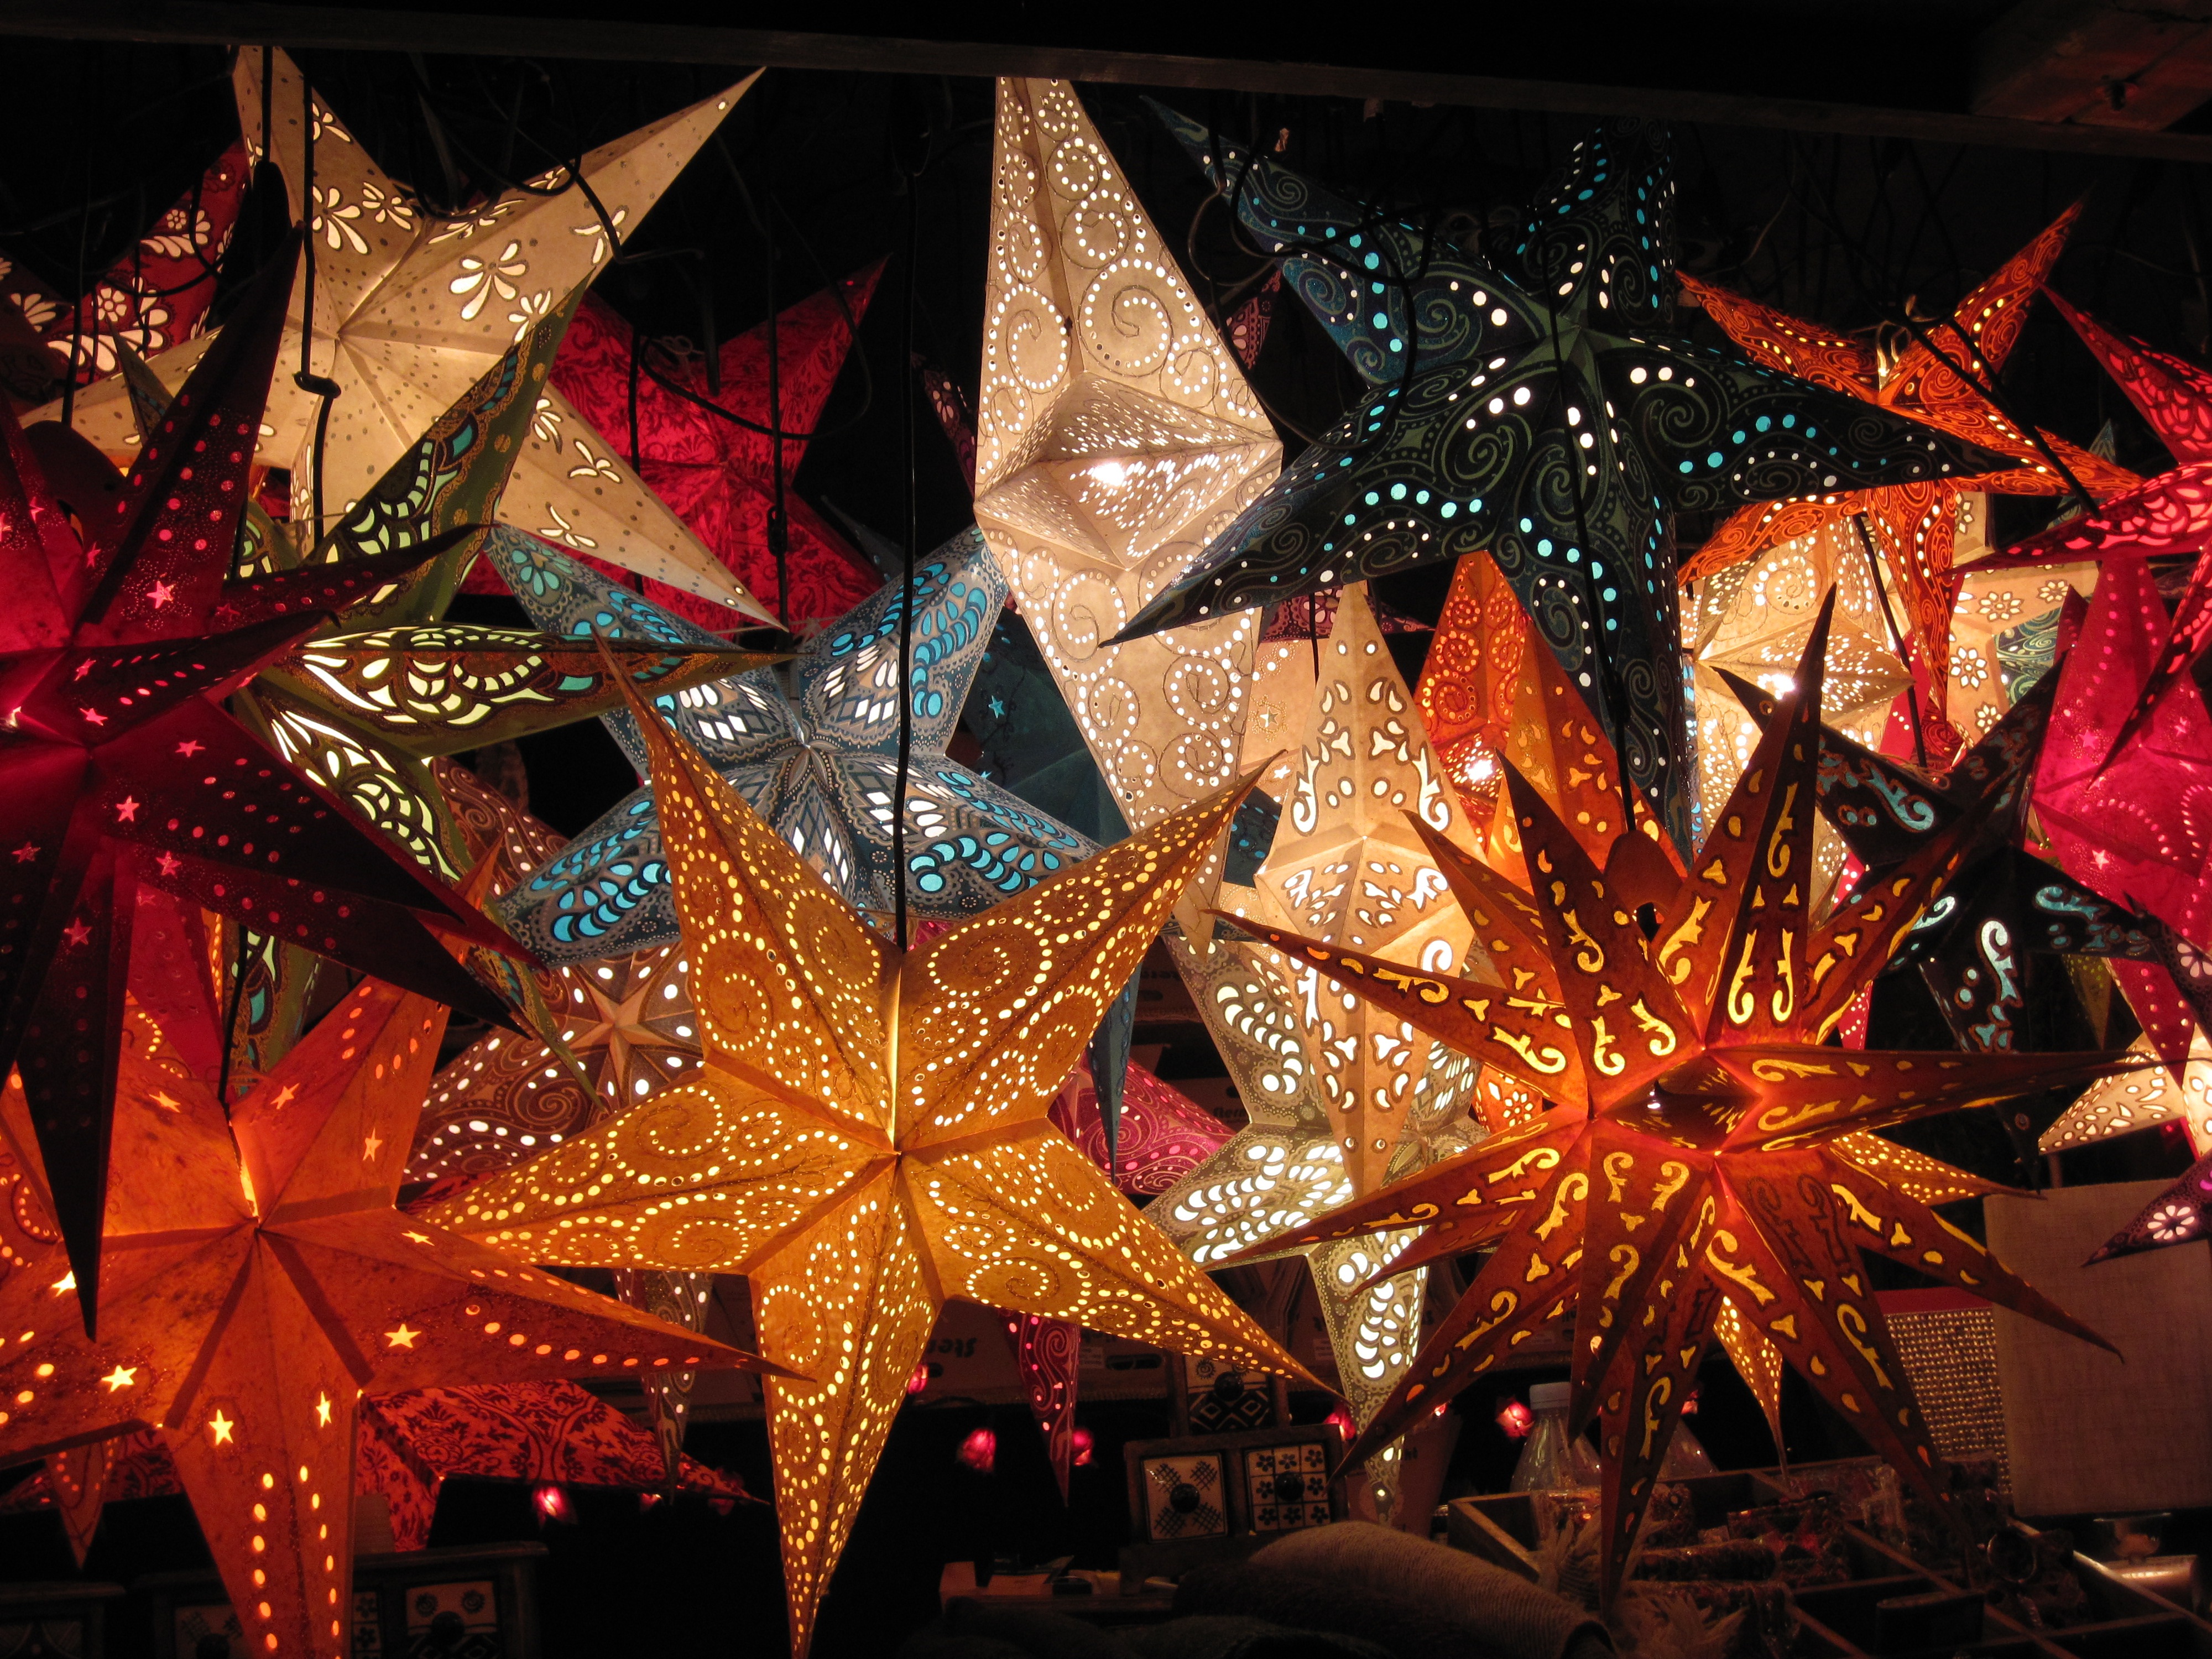
light, night, star, holiday, romantic, colorful, christmas, lighting, christmas tree, advent, christmas decoration, large, event, sale, christmas market, seem, christmas decorations, christmas stand, christmas lights